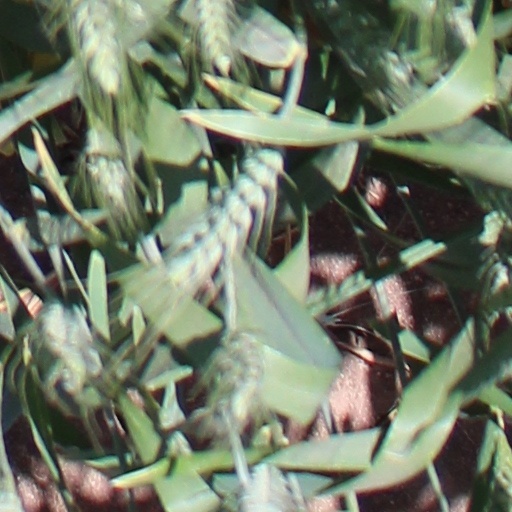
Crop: wheat